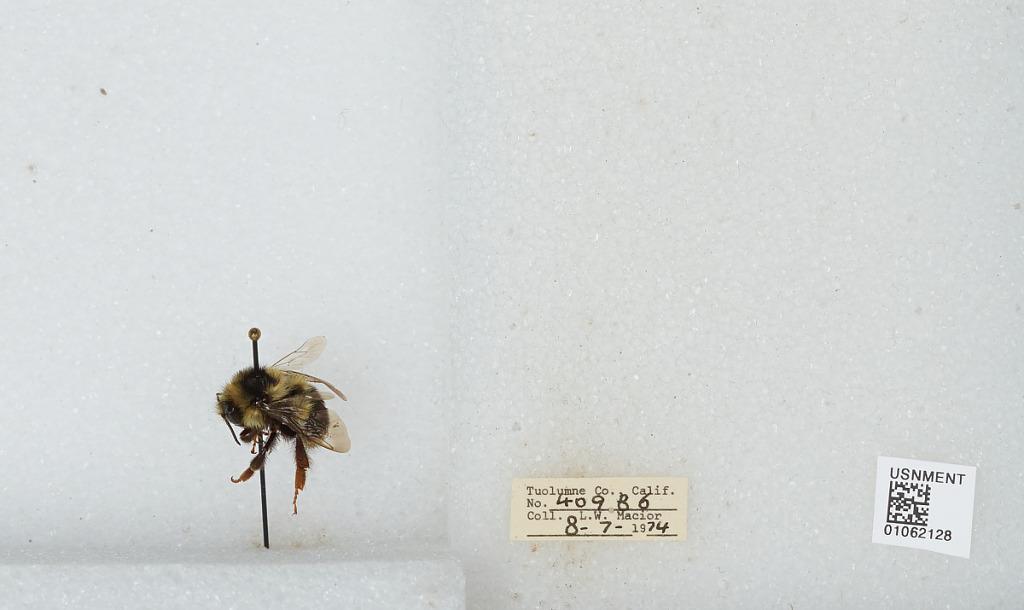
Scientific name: Bombus bifarius nearcticus
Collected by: L. Macior
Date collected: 1974-8-7
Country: United States
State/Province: California
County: Tuolumne
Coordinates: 38.02, -119.93